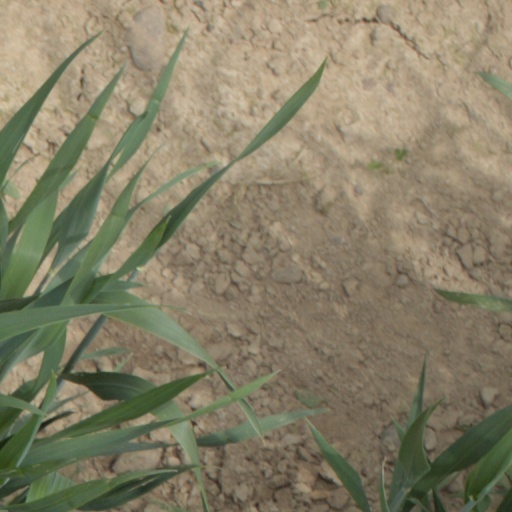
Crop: wheat